Maginnis & Walsh

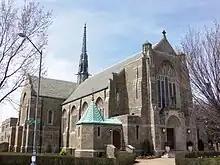
St. Gabriel's Church on Grant Circle in the Petworth neighborhood of Washington, D.C.

In the Boston area, the firm built St. Catherine of Genoa Church on Spring Hill in Somerville, Massachusetts, regarded as a masterpiece. St. Catherine's, was begun in 1907 and completed in 1921. In July 2019, St. Catherine's. St. Ann's, and St. Thomas merged to form Sts. Louis and Zelie Martin Parish; masses are still scheduled at St. Catherine's.